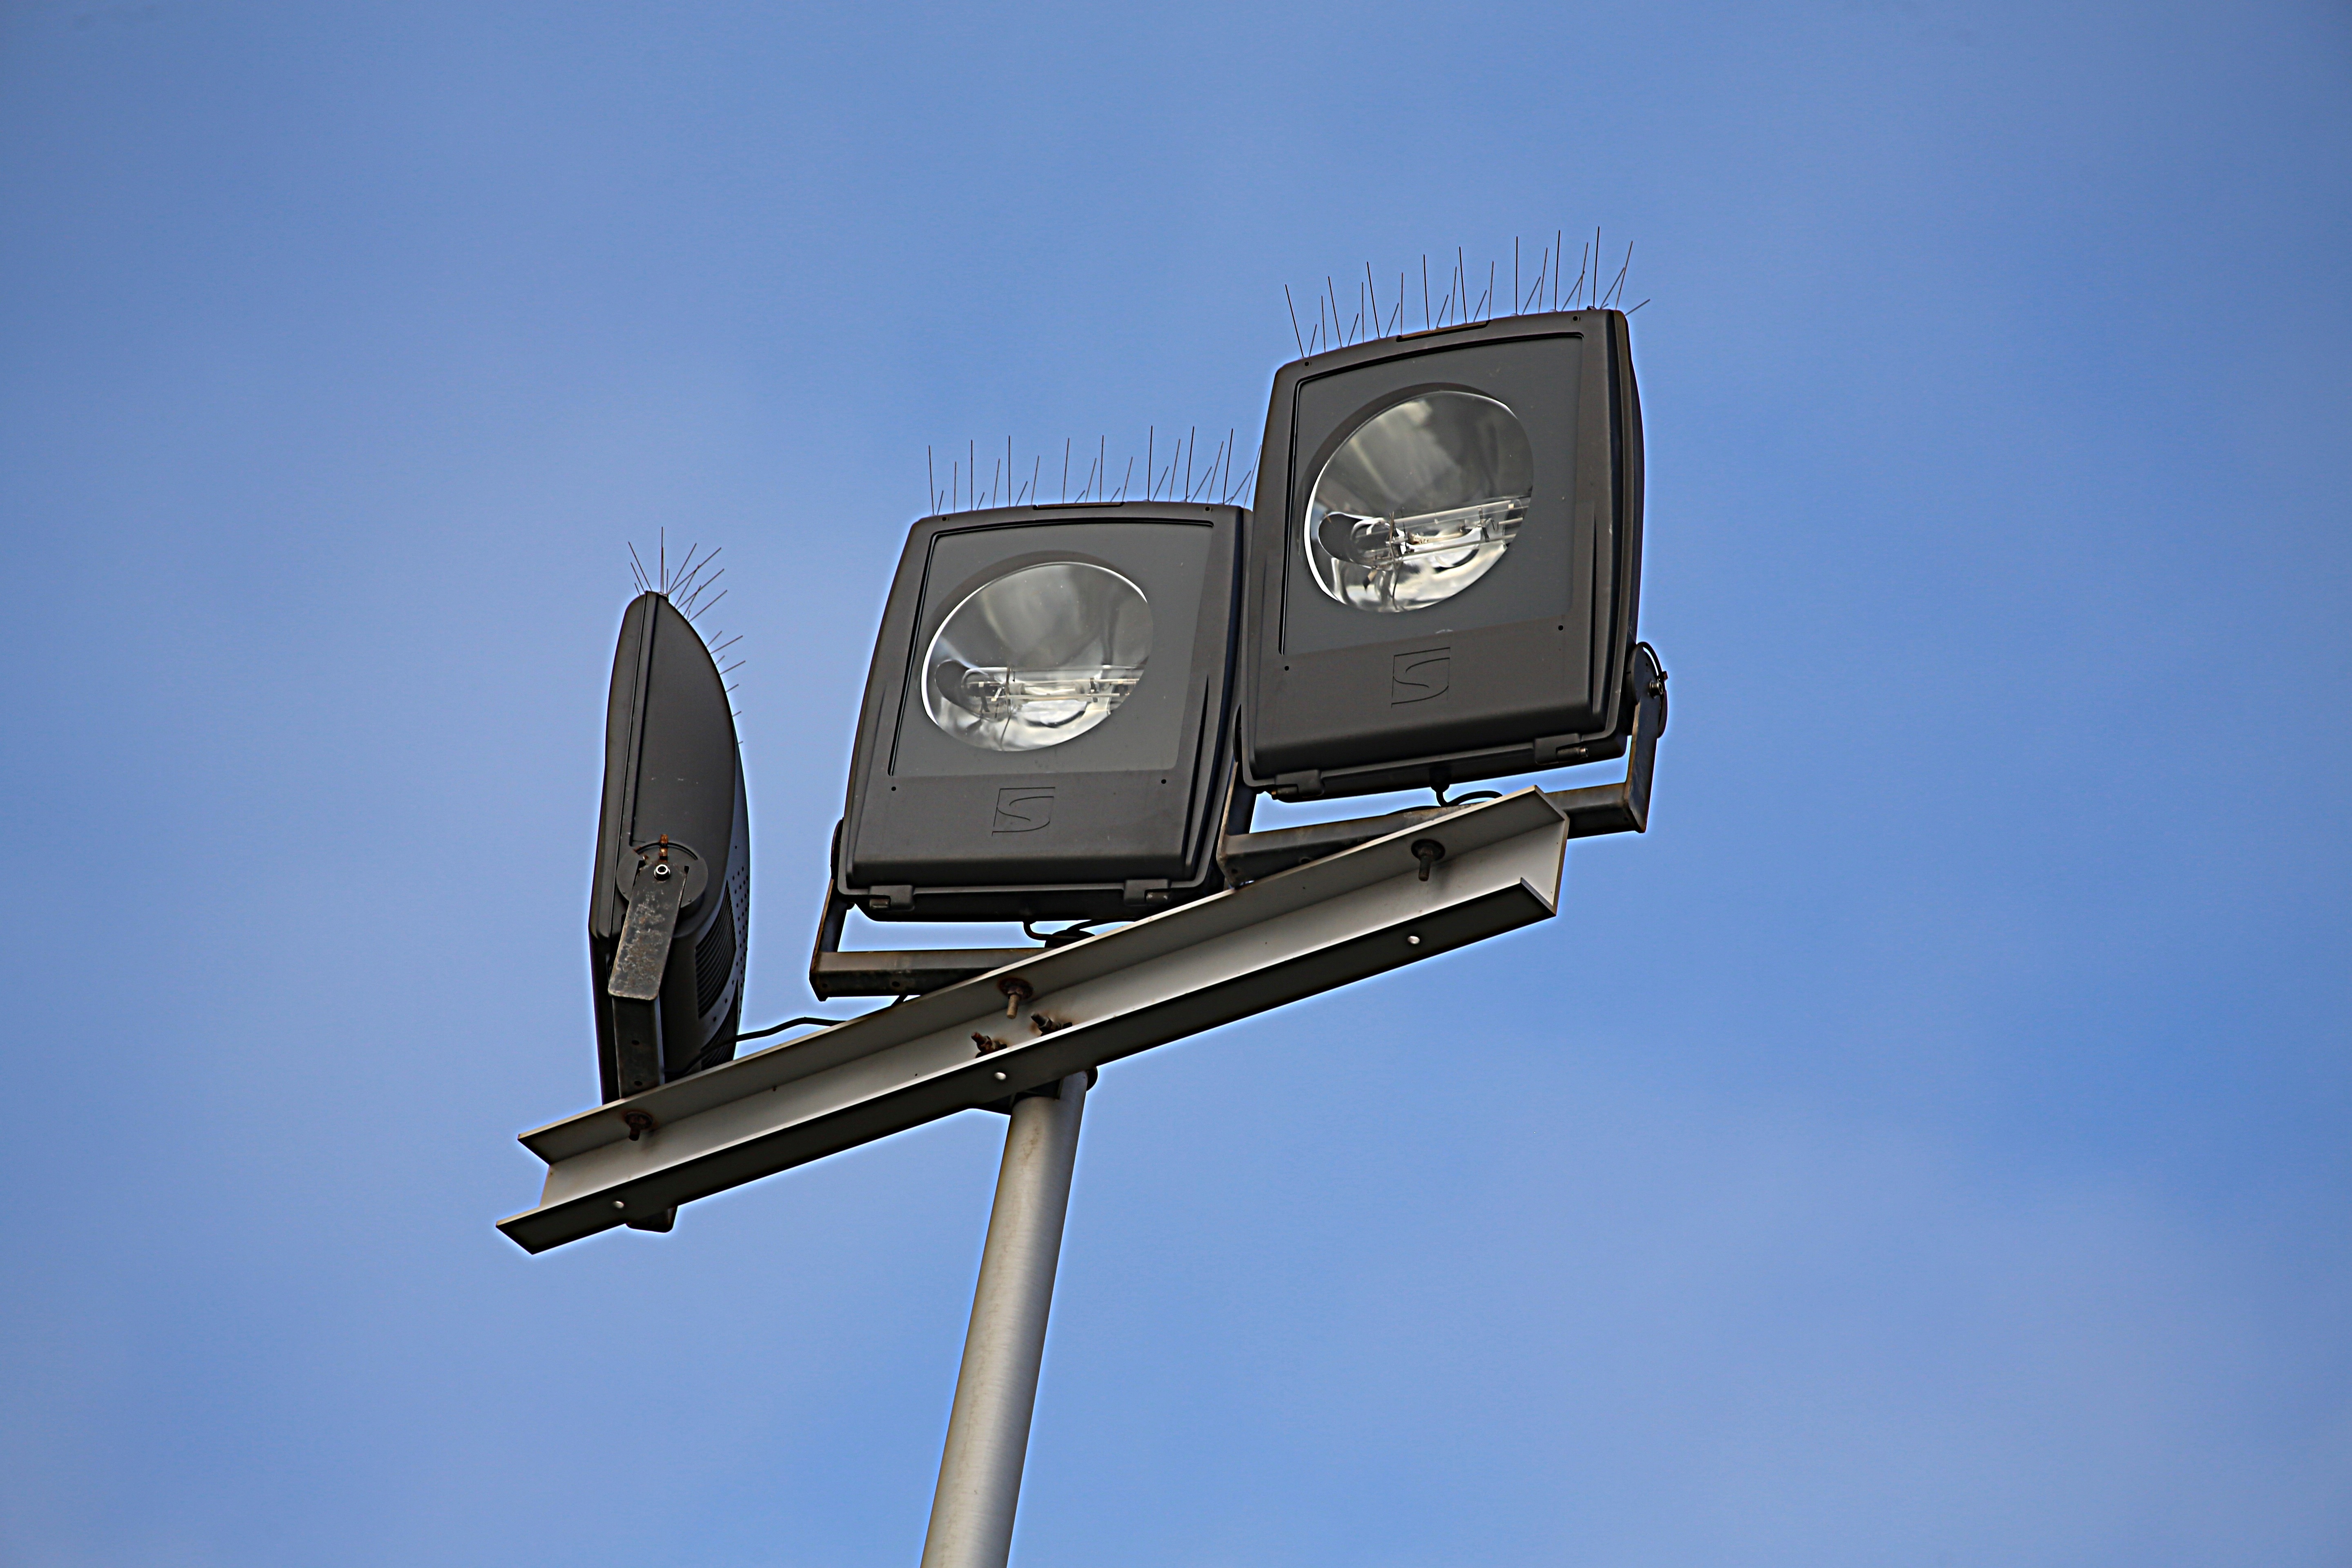
light, sky, advertising, blue, street light, black, lighting, modern, traffic light, outside, light fixture, electric, spot, signaling device